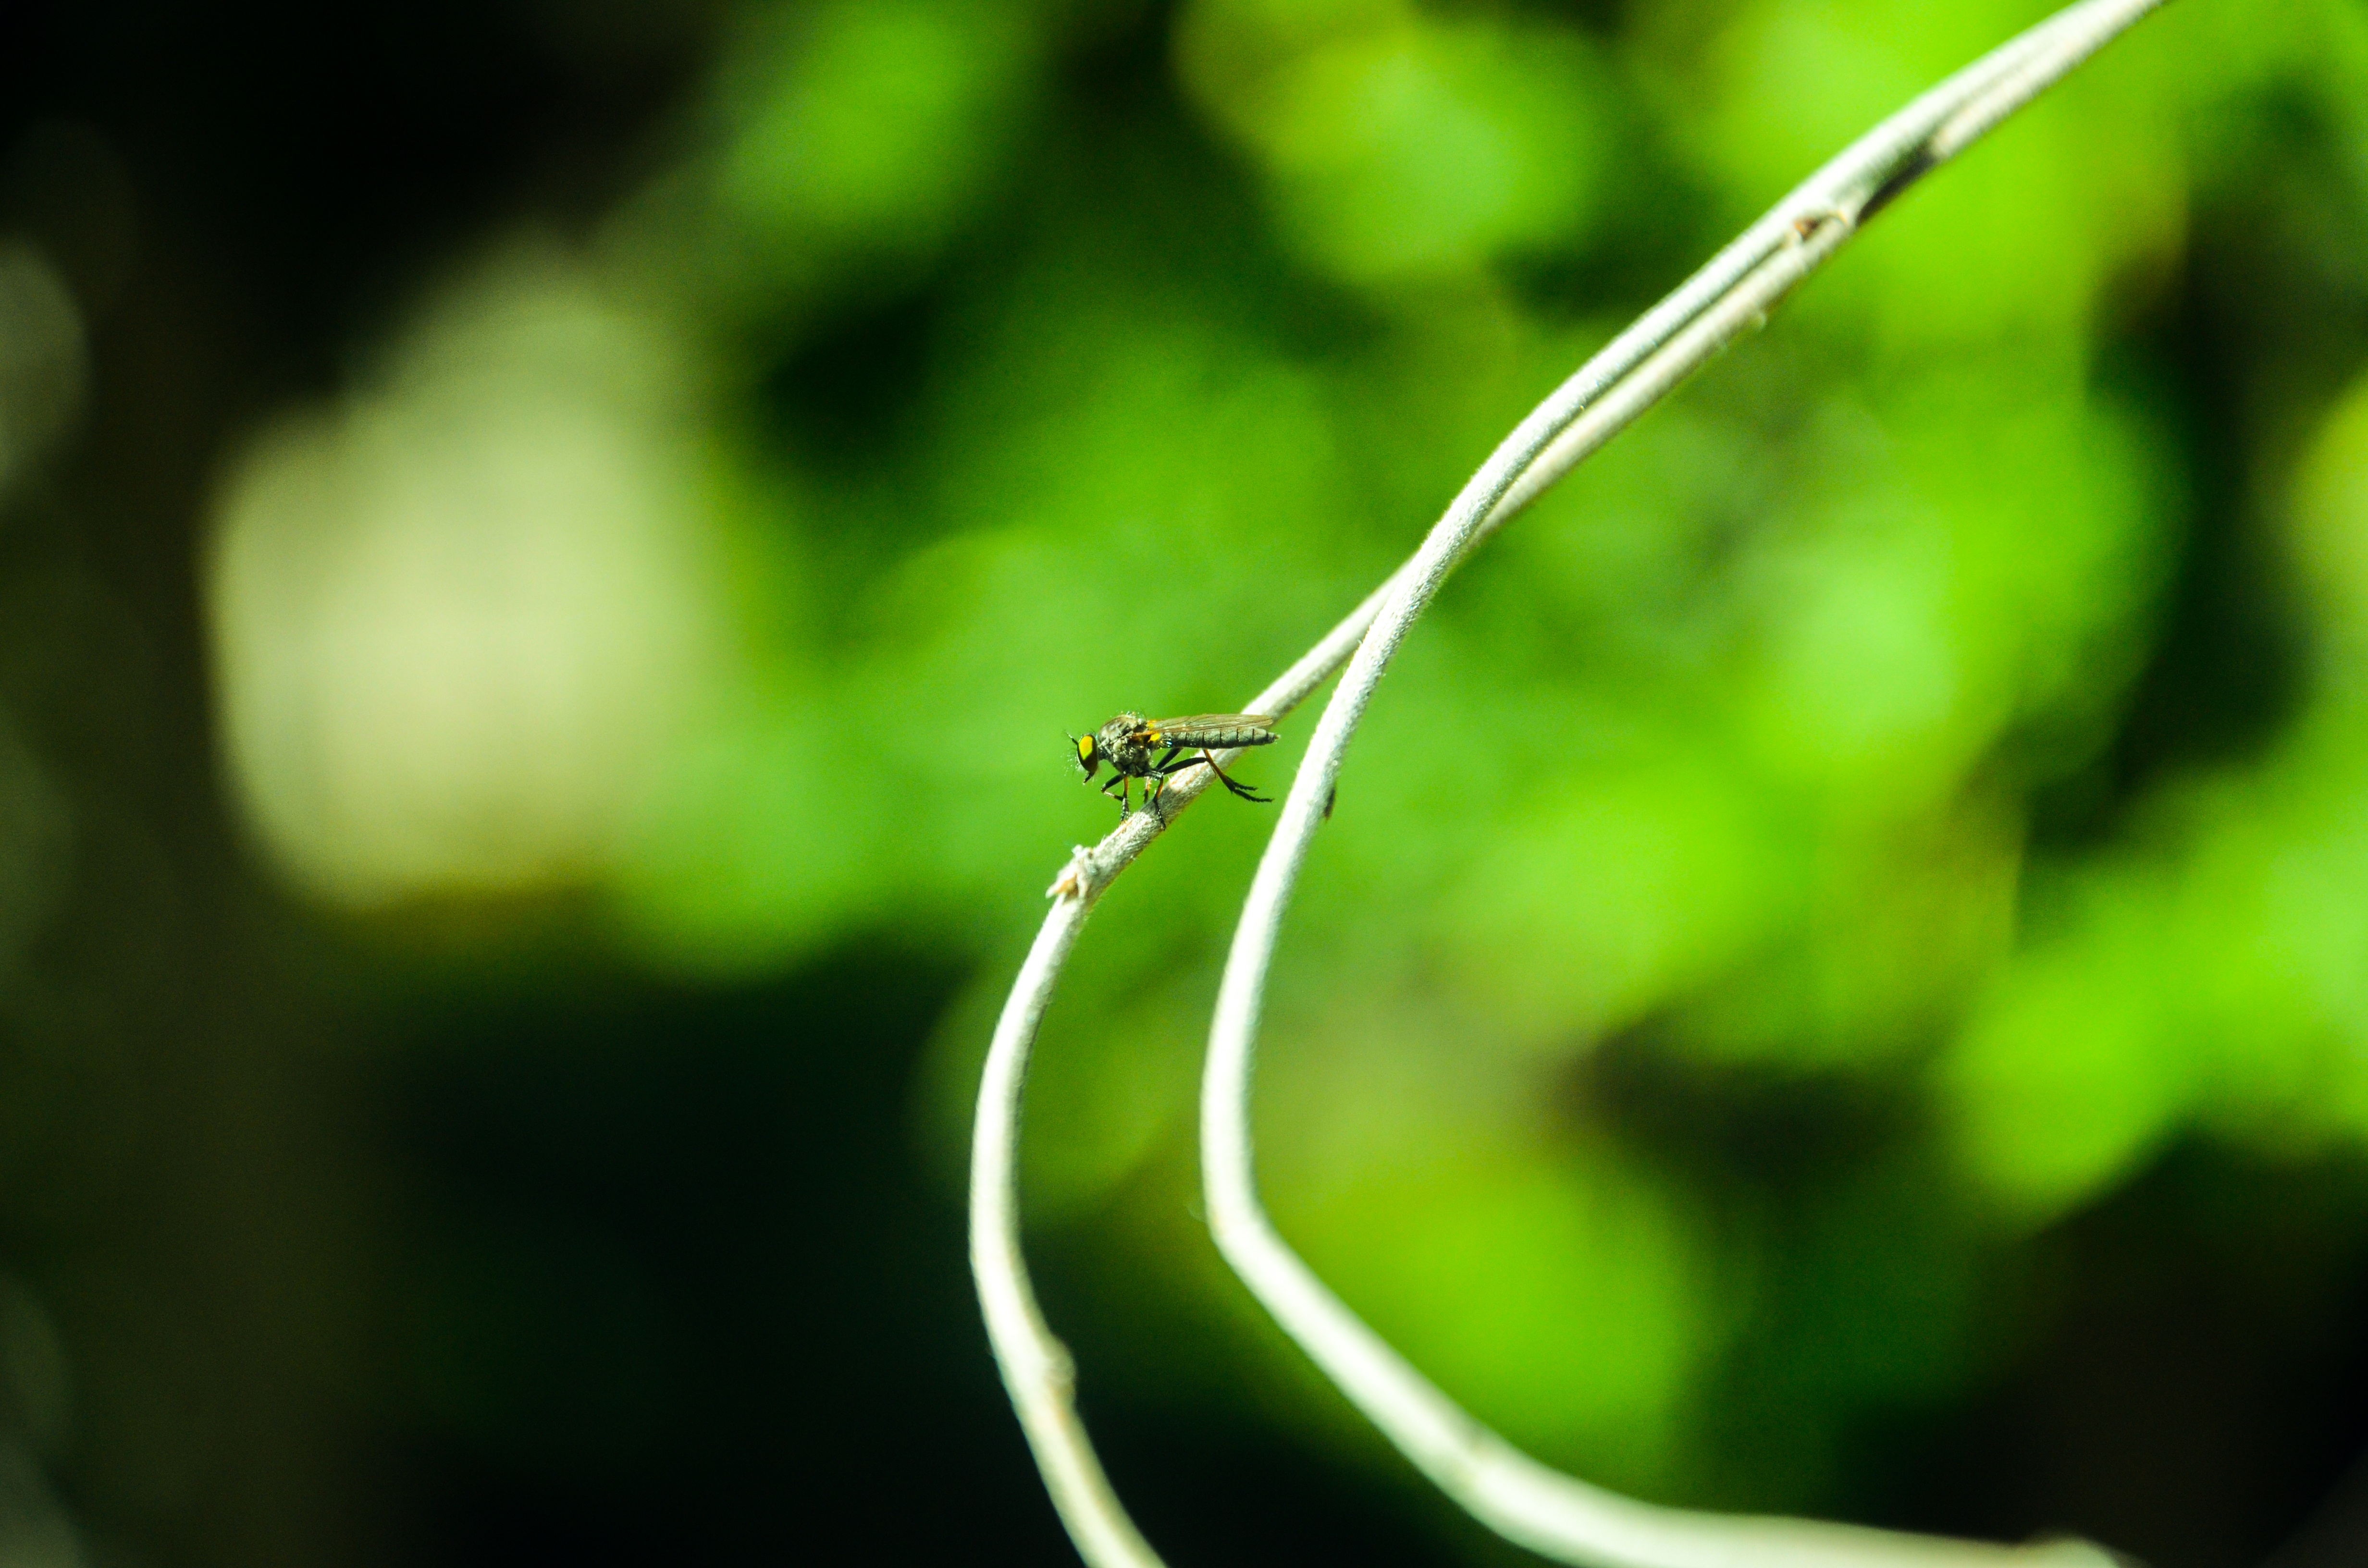
nature, grass, branch, dew, plant, photography, sunlight, leaf, flower, fly, summer, green, insect, botany, flora, close up, moisture, macro photography, properties, plant stem